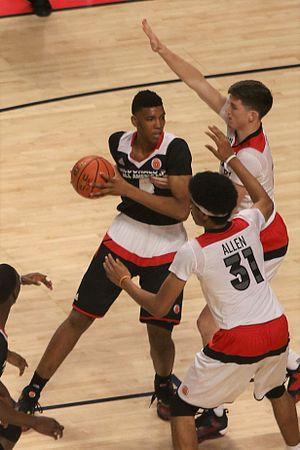
Tony Lee Bradley Jr., né le 8 janvier 1998 à Bartow en Floride, est un joueur de basket-ball américain évoluant au poste de pivot.